Springfield Mill

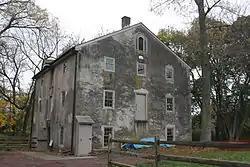

The Springfield Mill, also known as the Piper-Streeper Mill, is an historic, American gristmill that is located near the Wissahickon Creek in Erdenheim, Springfield Township, Montgomery County, Pennsylvania.